Hacienda Mercedita

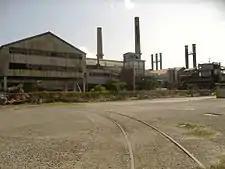
Ruins of the Snow White sugar refinery in Mercedita, Puerto Rico.

In 1973, the government of Puerto Rico created the Corporacion Azucarera de Puerto Rico (Puerto Rico Sugar Corporation, also known as Sugar Corporation of Puerto Rico) in an attempt to save the sugar industry, which for the previous two decades had been decaying. The new Corporation oversaw the operations of the remaining 13 sugarcane mills, including Central Mercedita, and those of the Snow White Sugar Refinery, the only sugar refinery left in the Island. The Puerto Rico Land Authority had ownership of the "Snow White" sugar refinery itself.